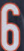
Number: 6